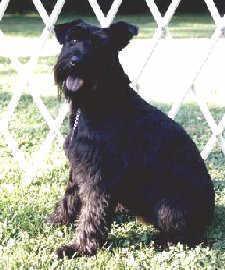
standard_schnauzer